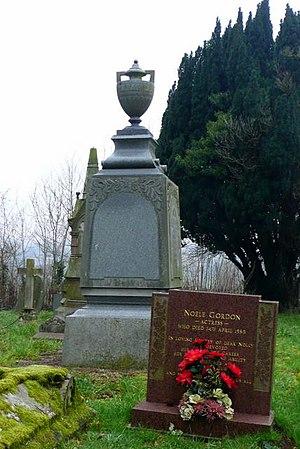
Cette liste comprend une partie des élèves diplômés de la Royal Academy of Dramatic Art.